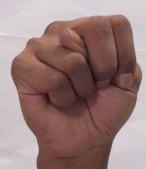
ASL sign: N